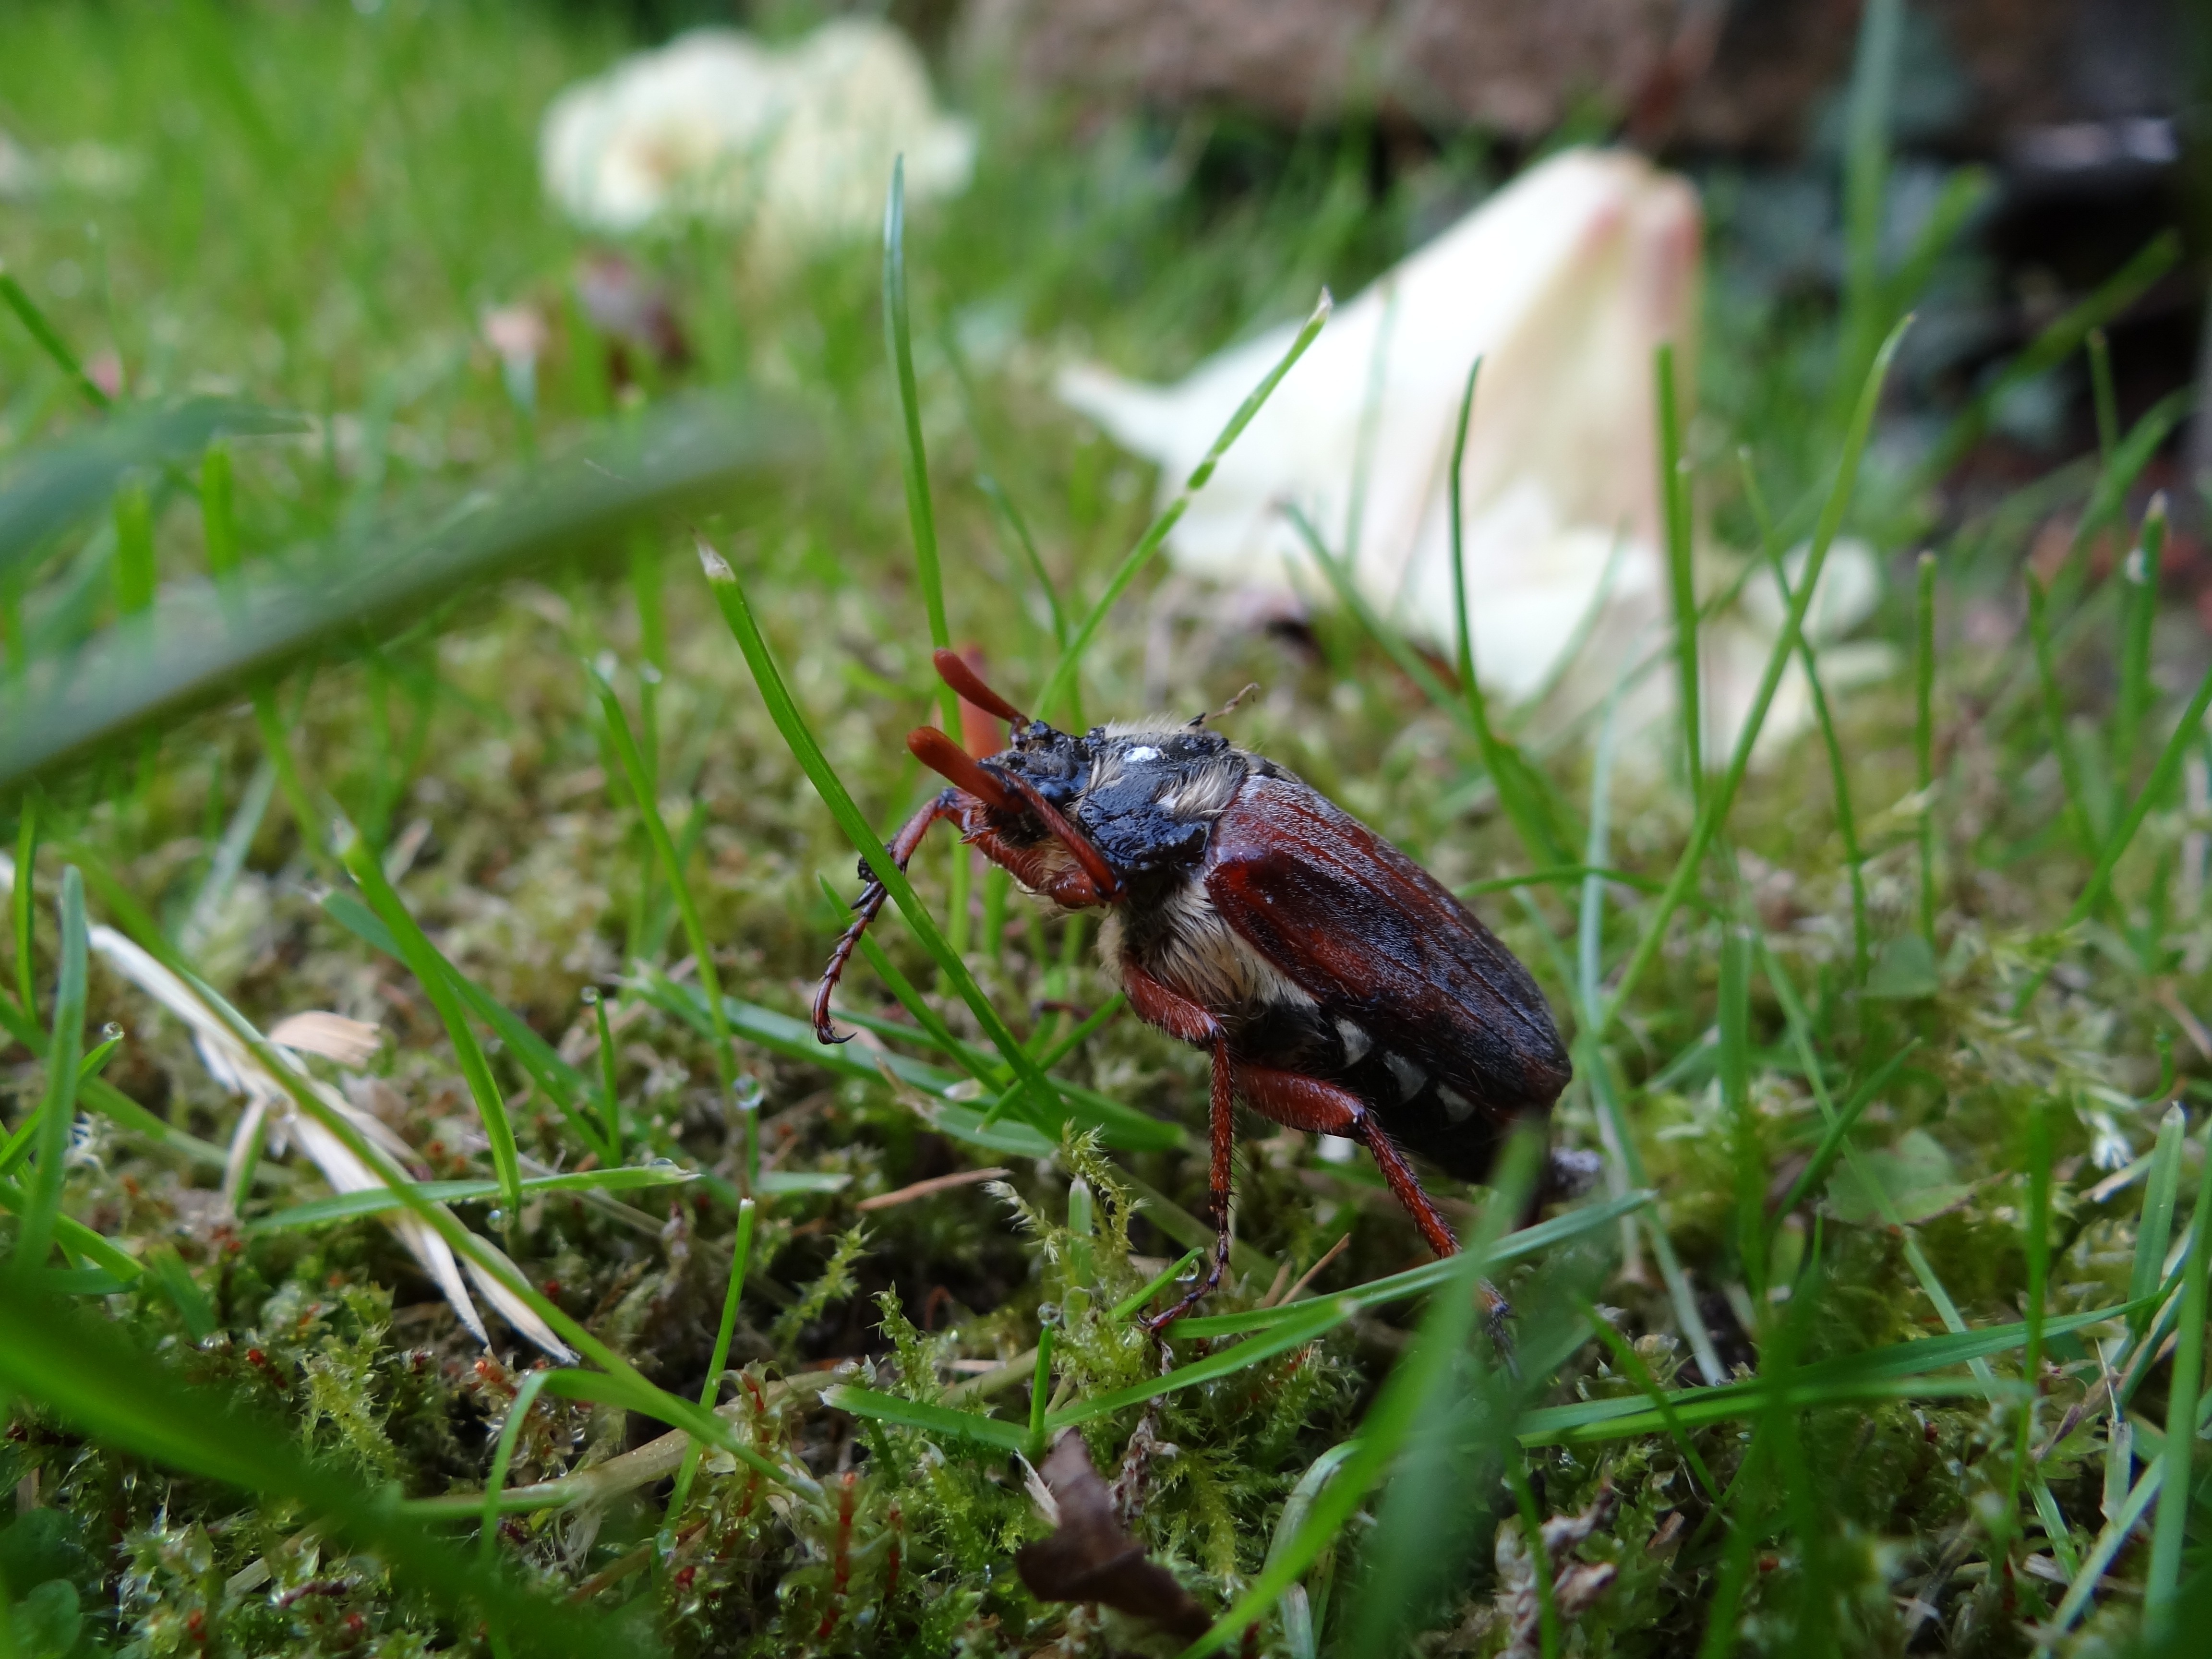
nature, grass, leaf, flower, wildlife, green, insect, brown, ladybug, flora, fauna, invertebrate, animals, beetle, macro photography, krabbeltier, maik fer, true bugs